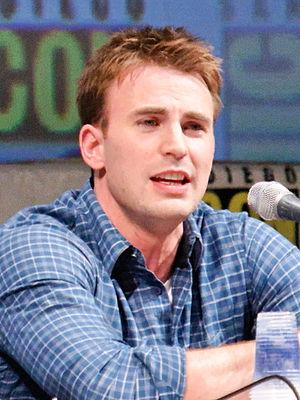
Chris Evans [kɹɪs ˈɛvənz] est un acteur américain, né le 13 juin 1981 à Boston.
Captain America: First Avenger ou Capitaine America : Le Premier Vengeur au Québec est un film de super-héros américain réalisé par Joe Johnston, sorti en 2011. Il s'agit du 5ᵉ film de l'univers cinématographique Marvel et il fait partie de la phase I.
Steven « Steve » Rogers, alias Captain America est un super-héros évoluant dans l'univers Marvel de la maison d'édition Marvel Comics. Créé par le scénariste Joe Simon et le dessinateur Jack Kirby, le personnage de fiction apparaît pour la première fois dans le comic book Captain America Comics #1 en décembre 1940.